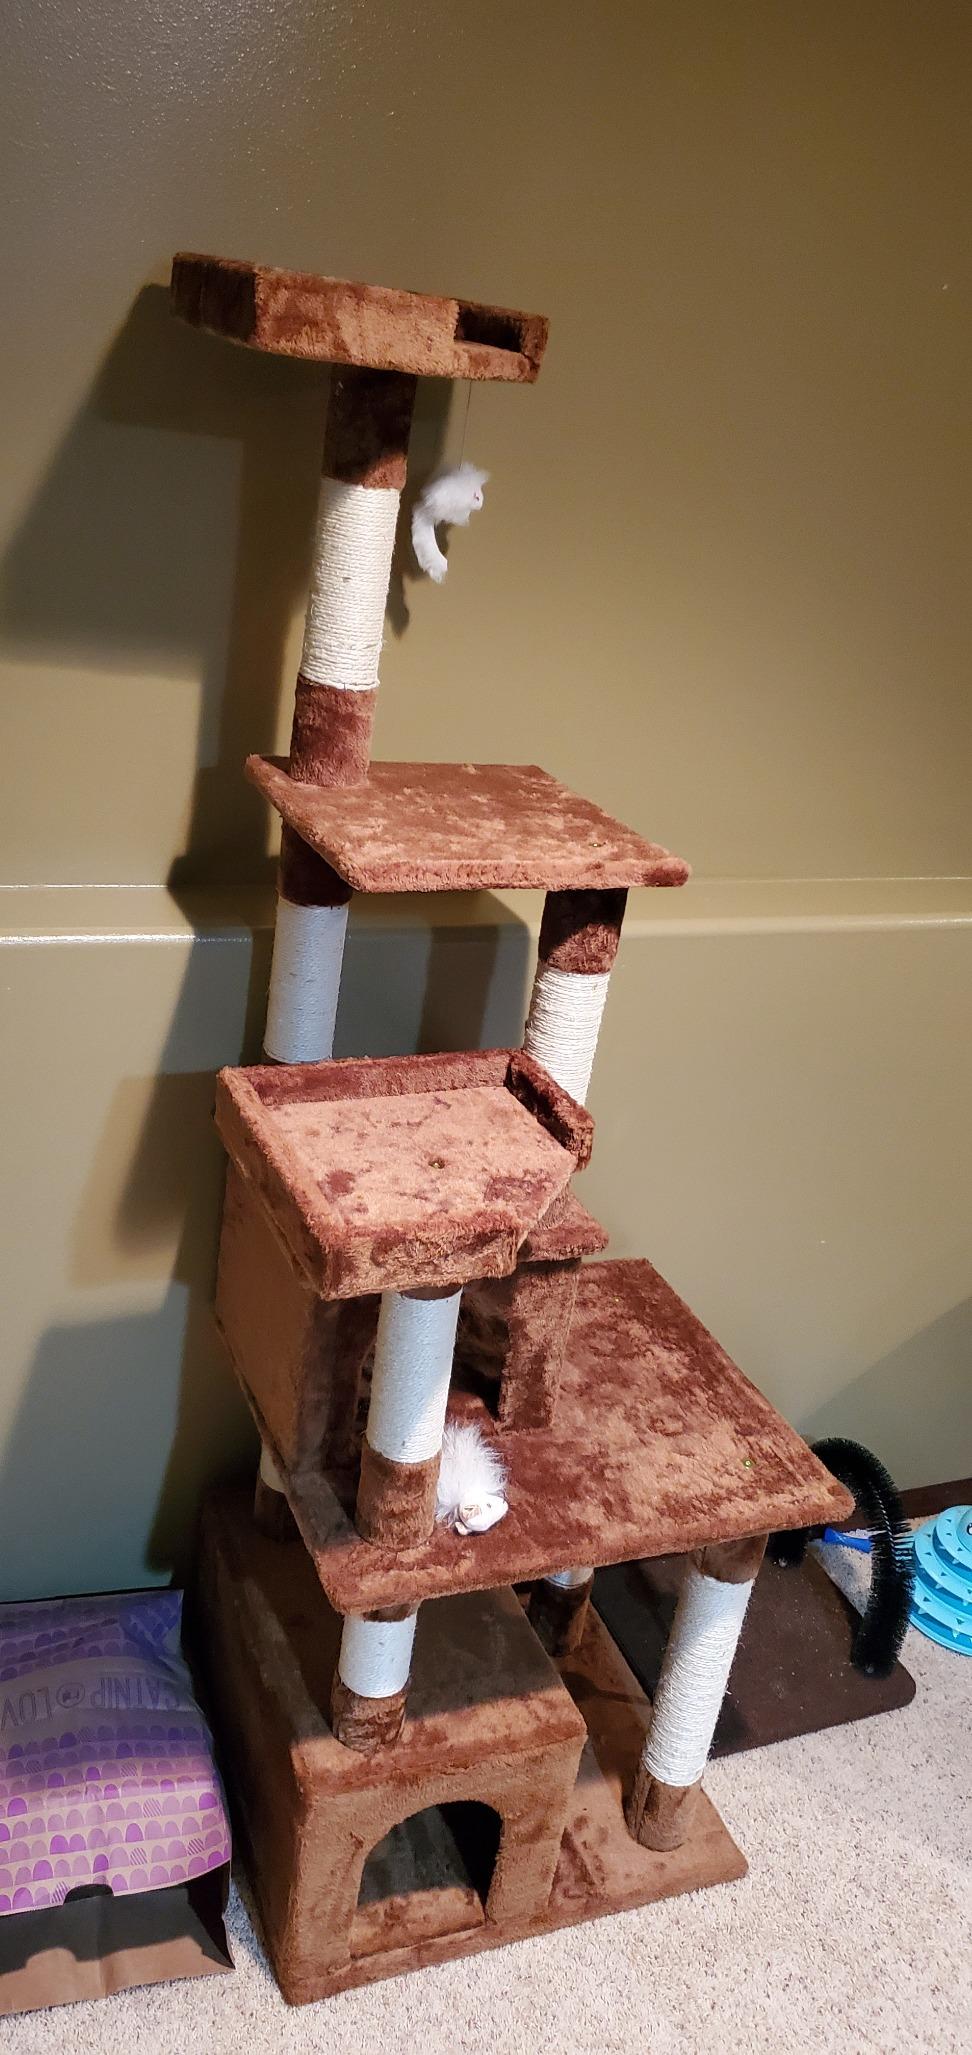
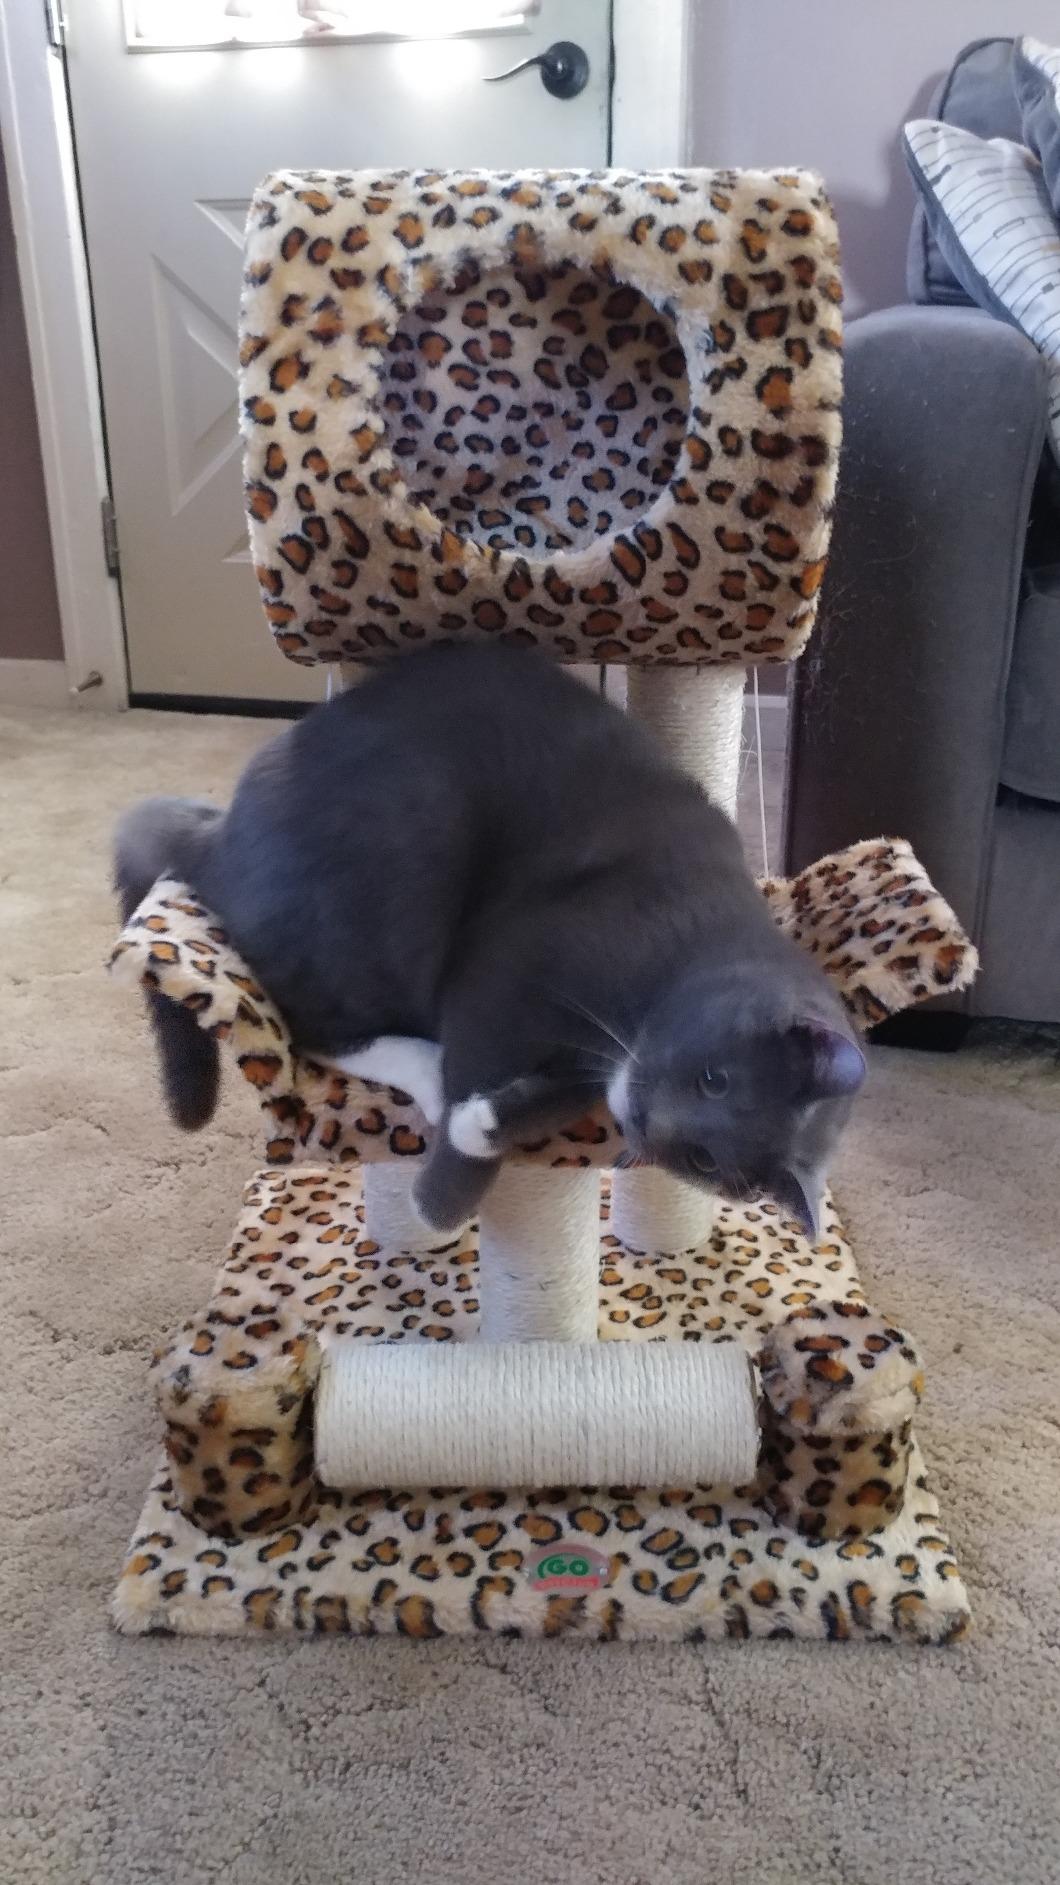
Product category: items_cat tree
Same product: no